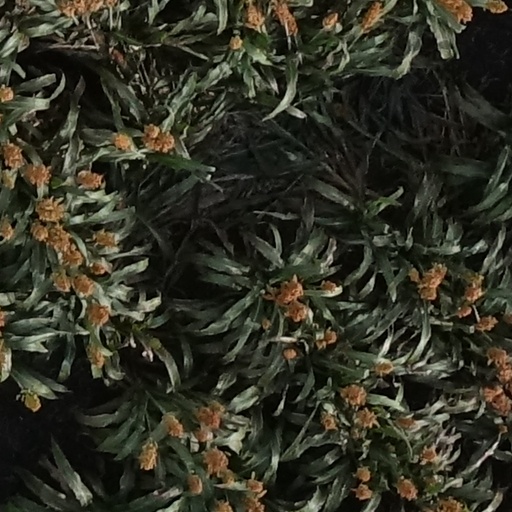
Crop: sorghum